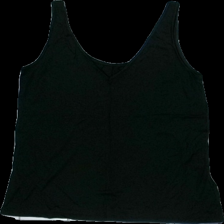
View: front
Type: Tank top
Category: Ladies
Brand: Missing
Colors: Black
Material: 100% viscose
Cut: Regular
Season: All
Damage location: bottom left
Damage 2 location: bottom right
Damage 3 location: top center
Price range: 50-100
Recommended usage: Reuse
Description: svart linne